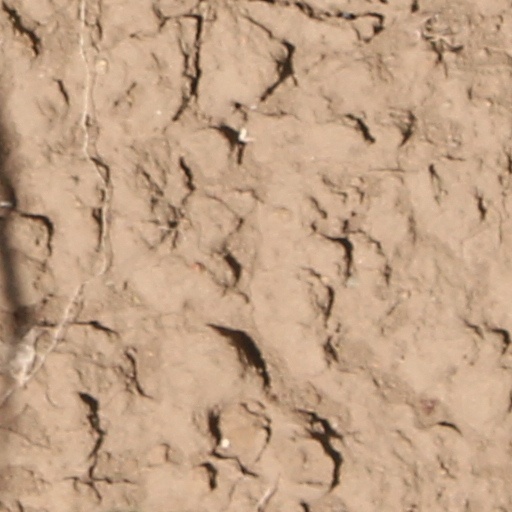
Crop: wheat